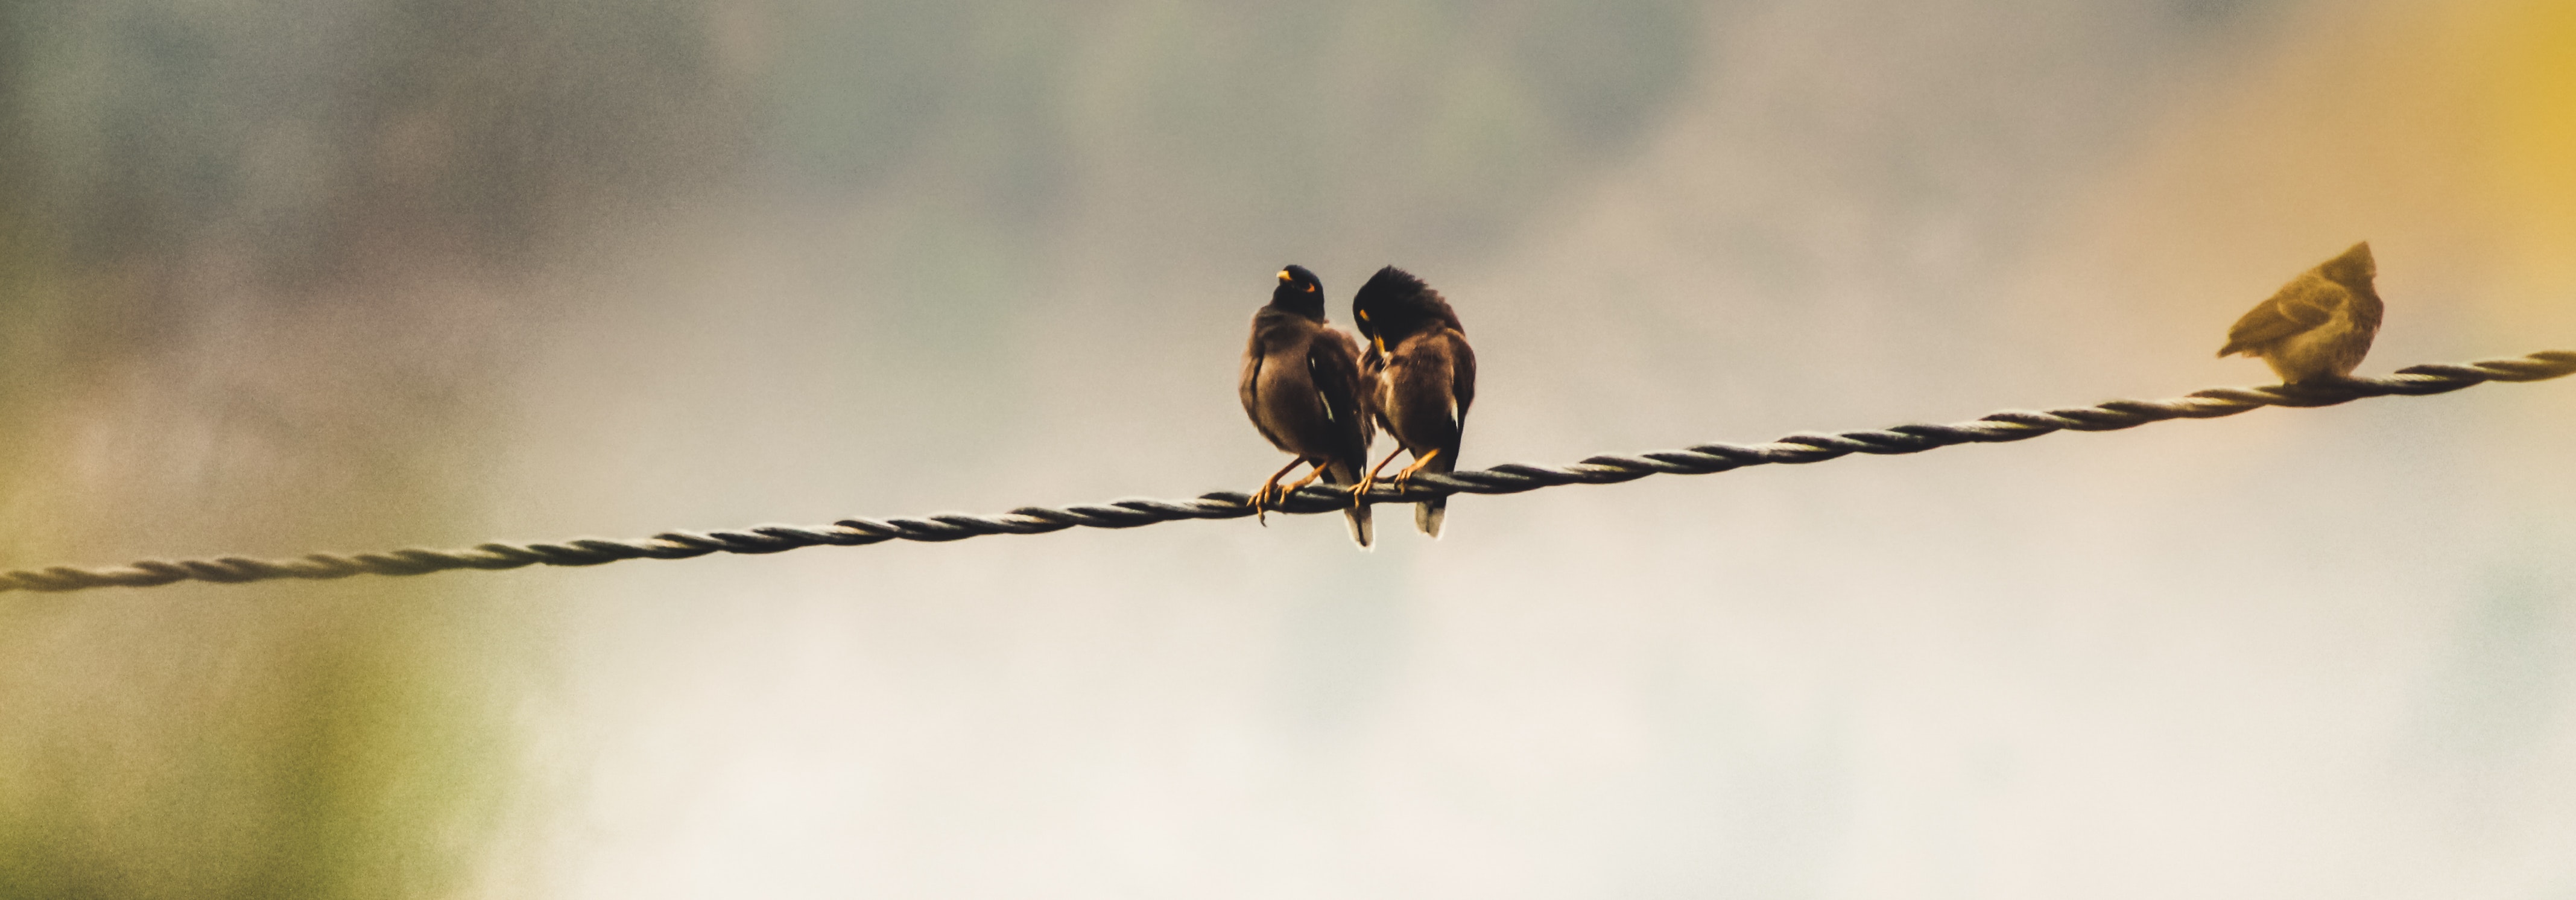
bird, wire, branch, twig, beak, wildlife, feather, perching bird